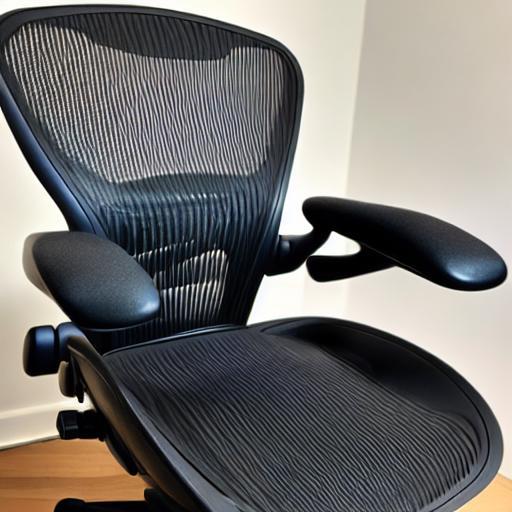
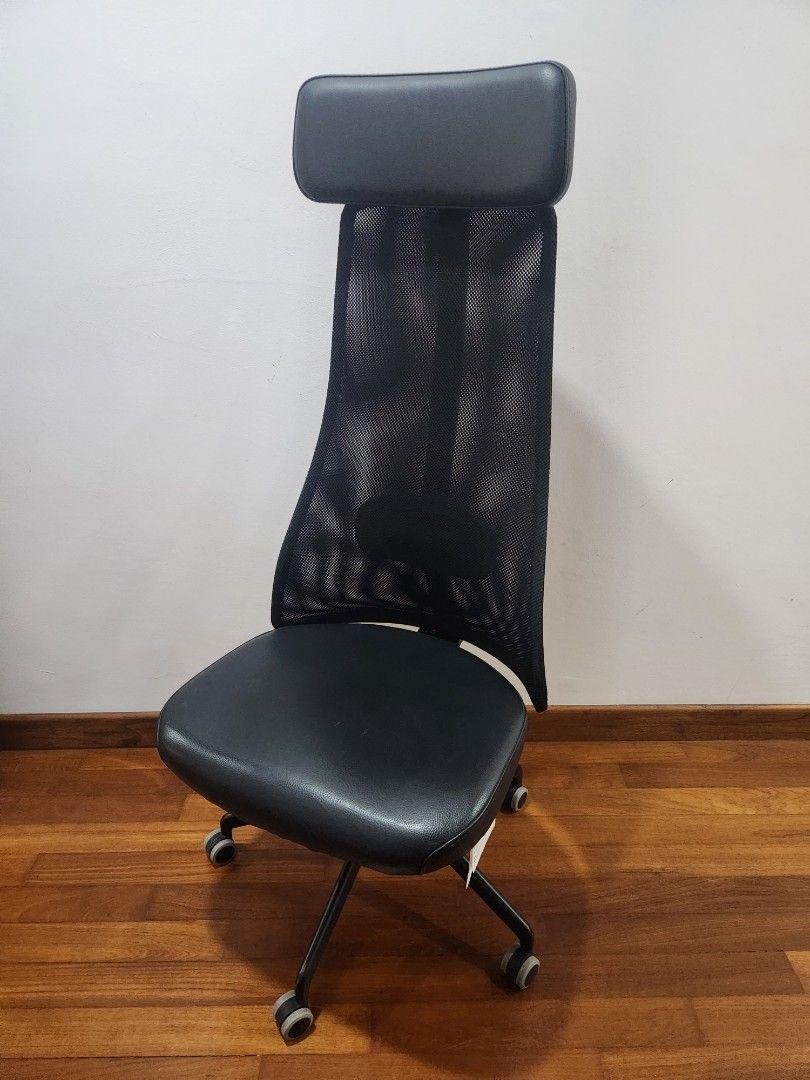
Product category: items_chair
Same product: no